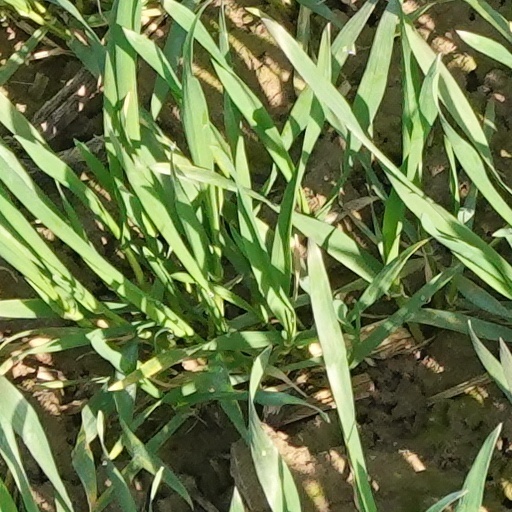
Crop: wheat